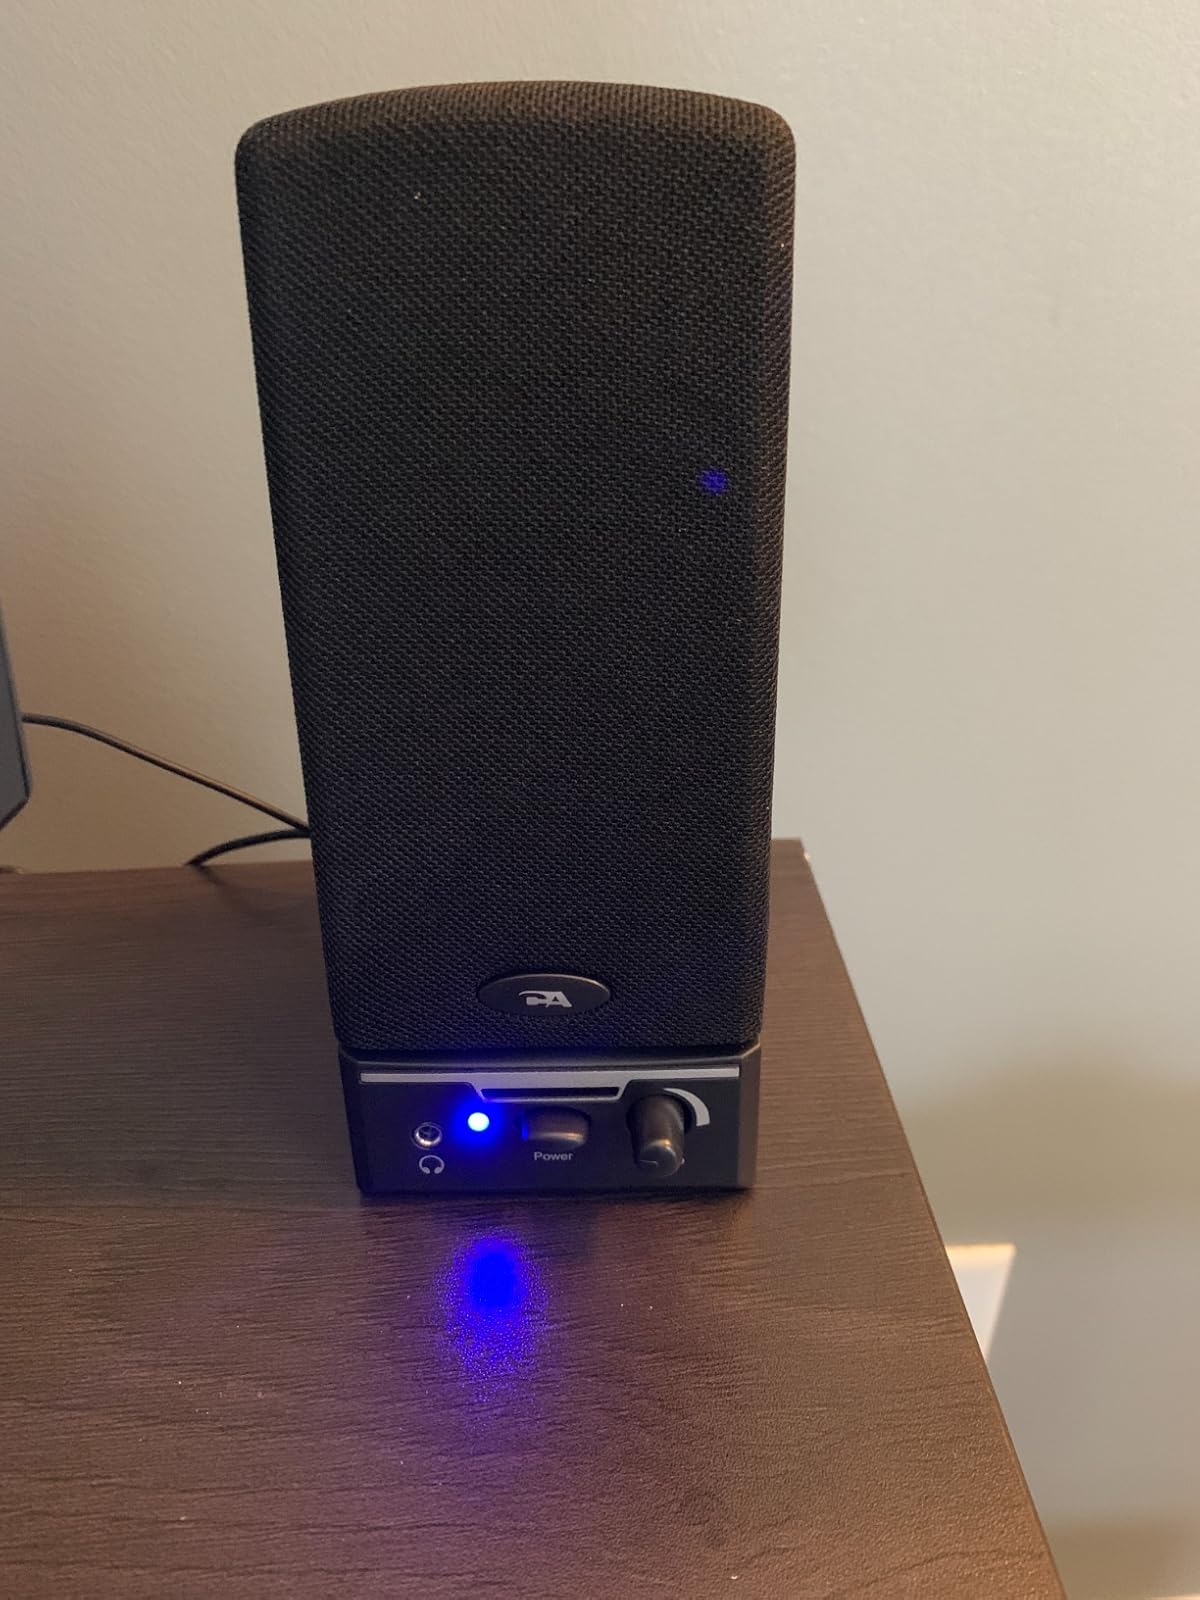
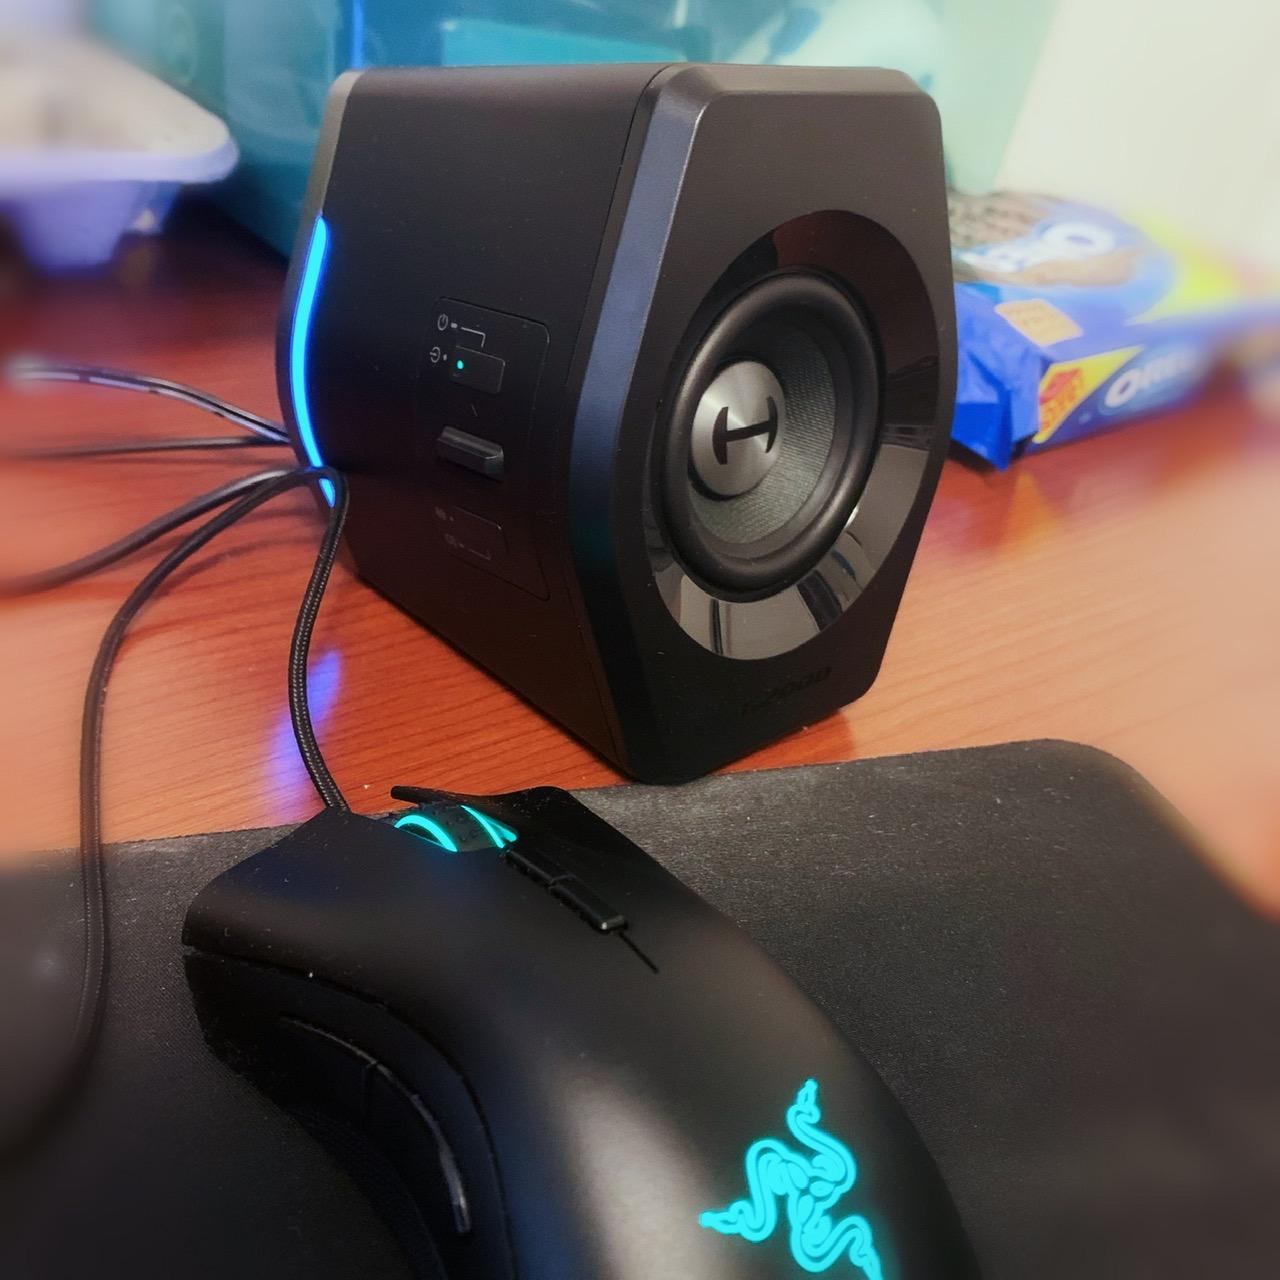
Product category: speaker
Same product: no